Karima Benameur Taieb

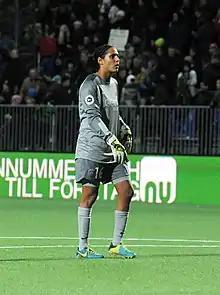
Benameur Taieb with Paris Saint-Germain in 2013

Karima Benameur Taieb (born 13 April 1989) is a French professional footballer who plays as a goalkeeper and the France national team.